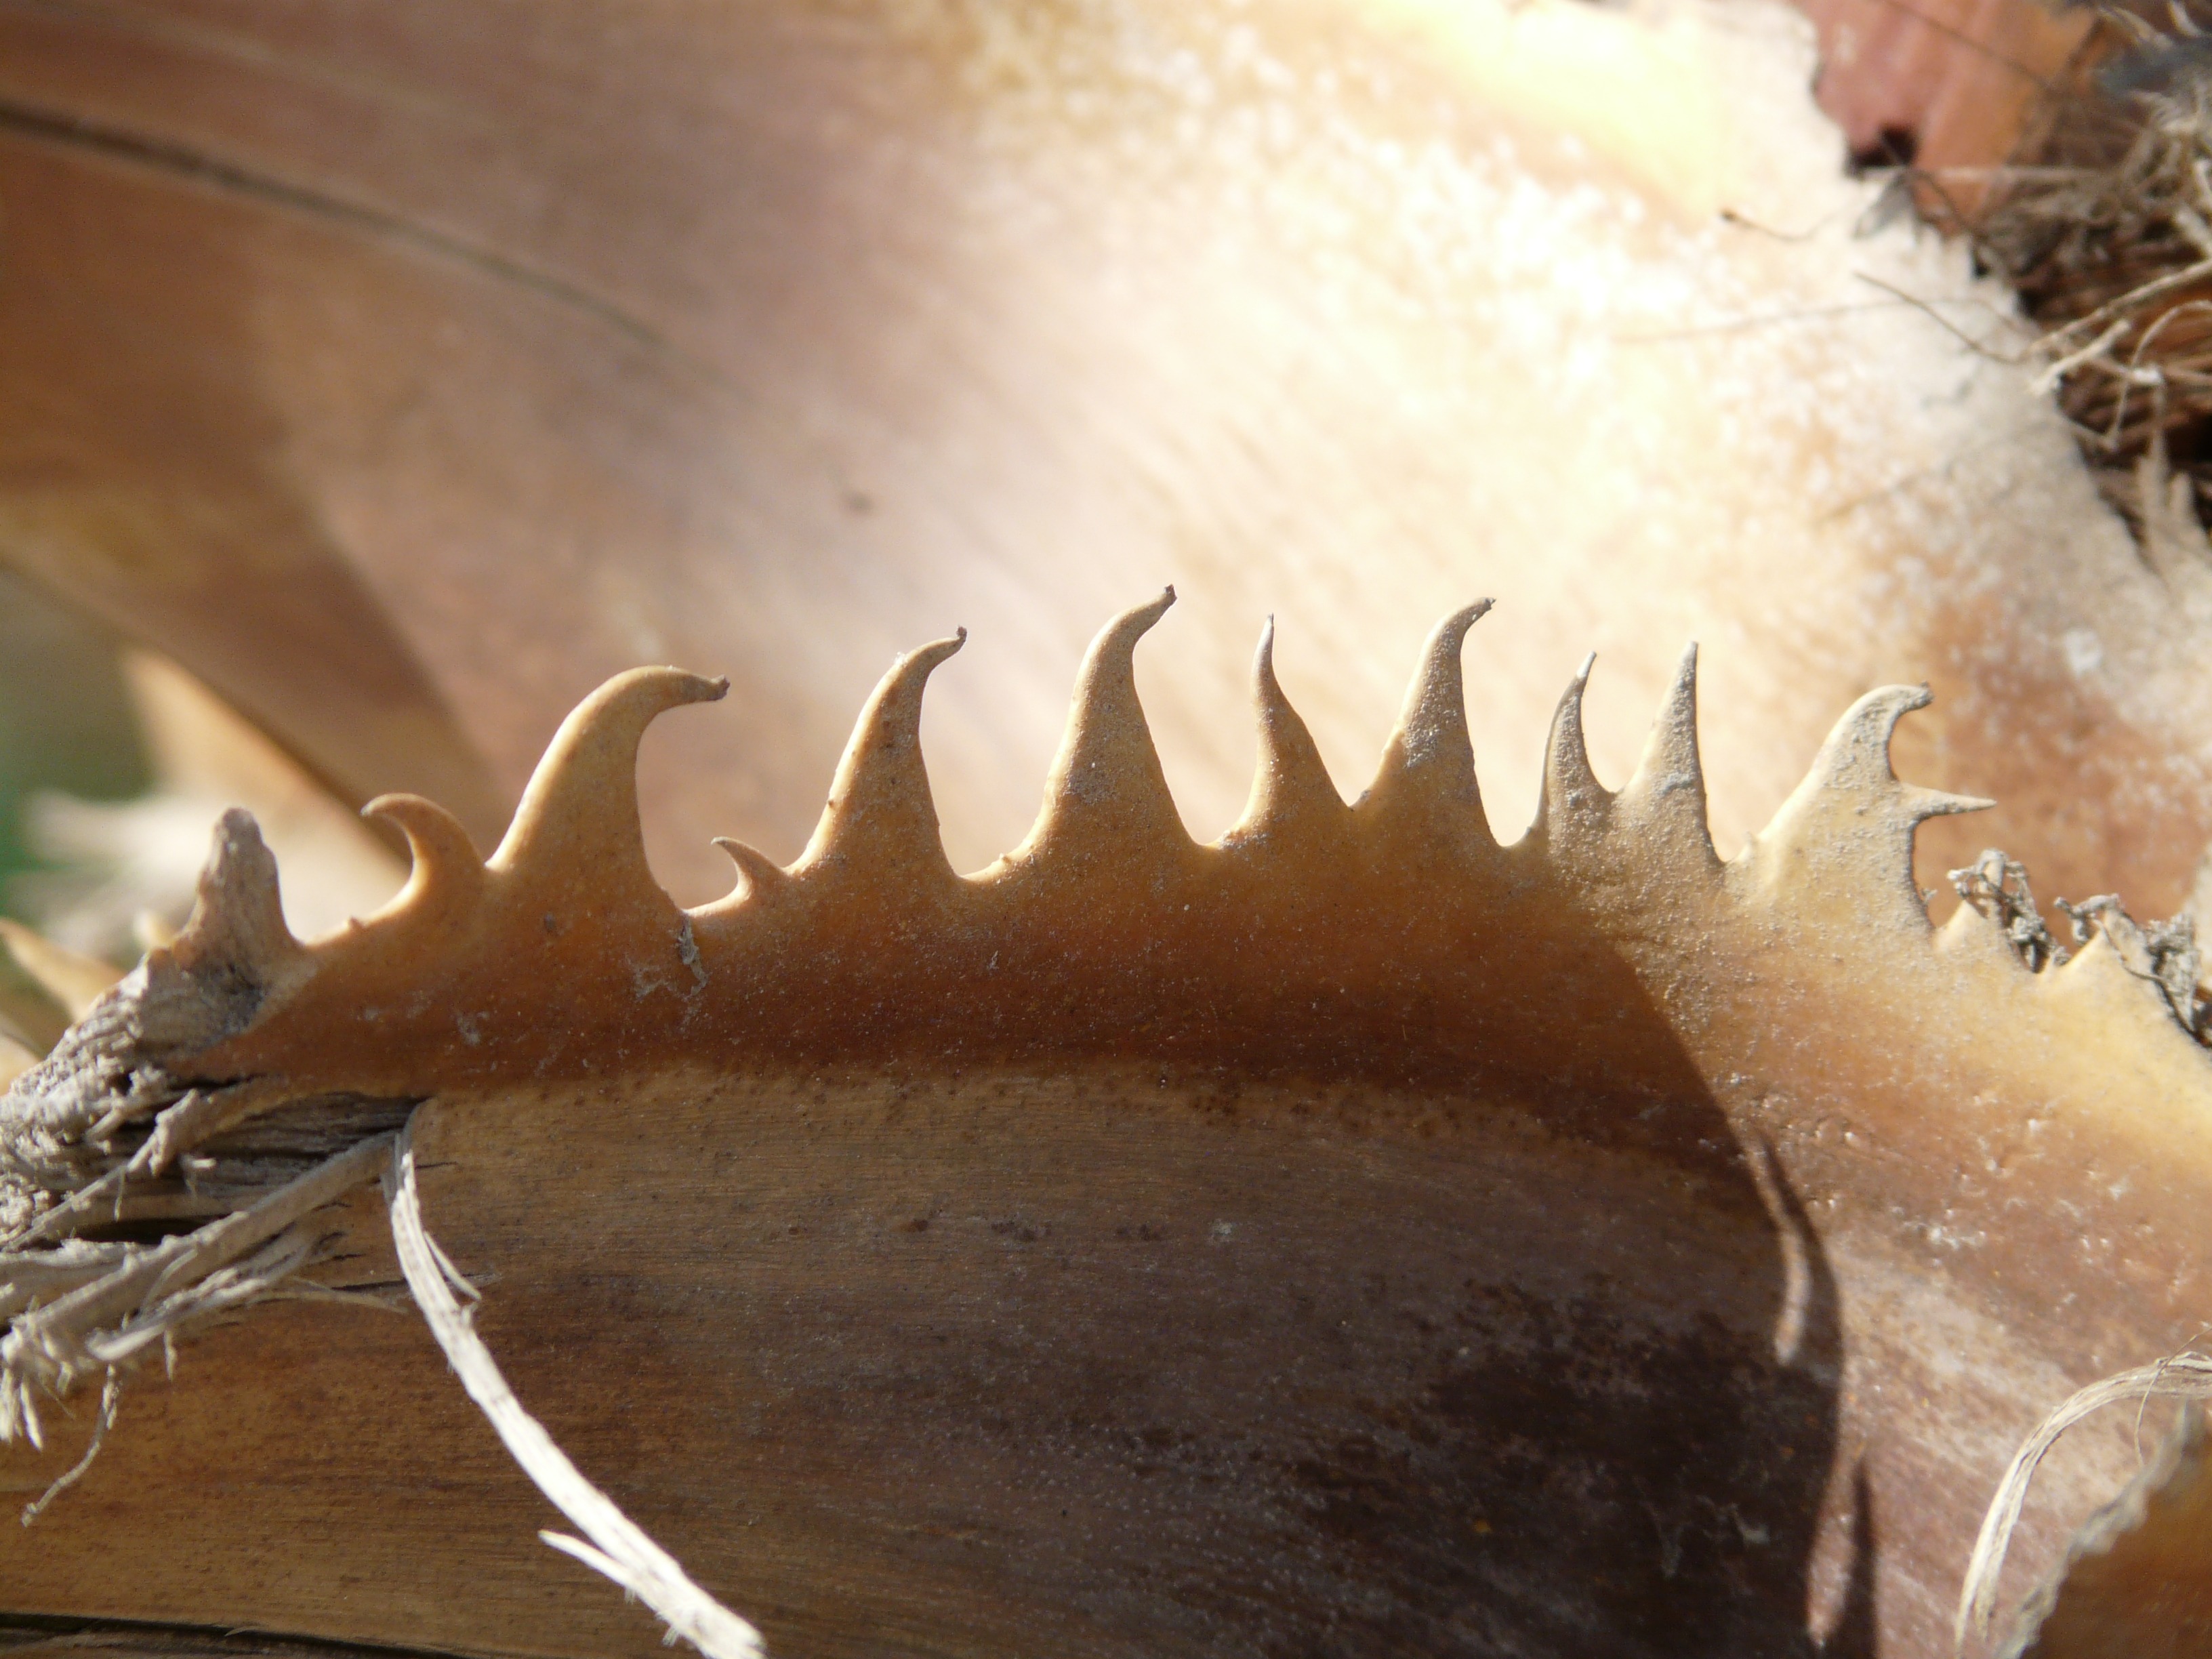
palm tree, leaf, horn, palm, brown, pink, antler, tribe, arecaceae, thorns, smart, spiny, fan palm, washingtonia filifera, washington palm, california washingtonpalme, multi threaded washingtonie, coryphoideae